Doonbeg

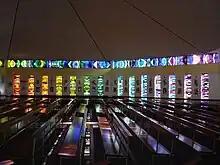
Stained glass on the front side of the Church of Our Lady Assumed into Heaven

Doonbeg is situated on the N67 between the towns of Kilkee and Milltown Malbay. The nearest large towns are Kilrush and Kilkee, which are both approximately away.